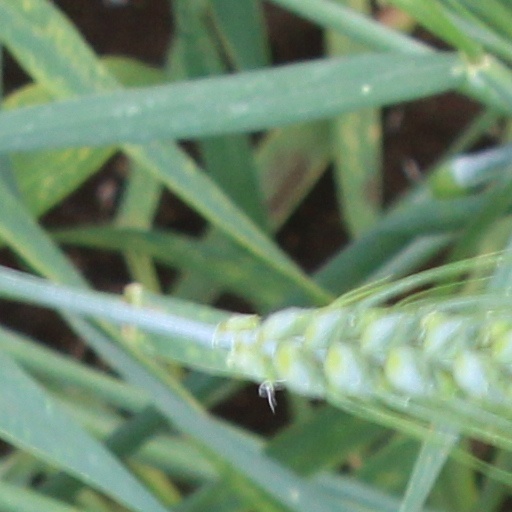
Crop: wheat